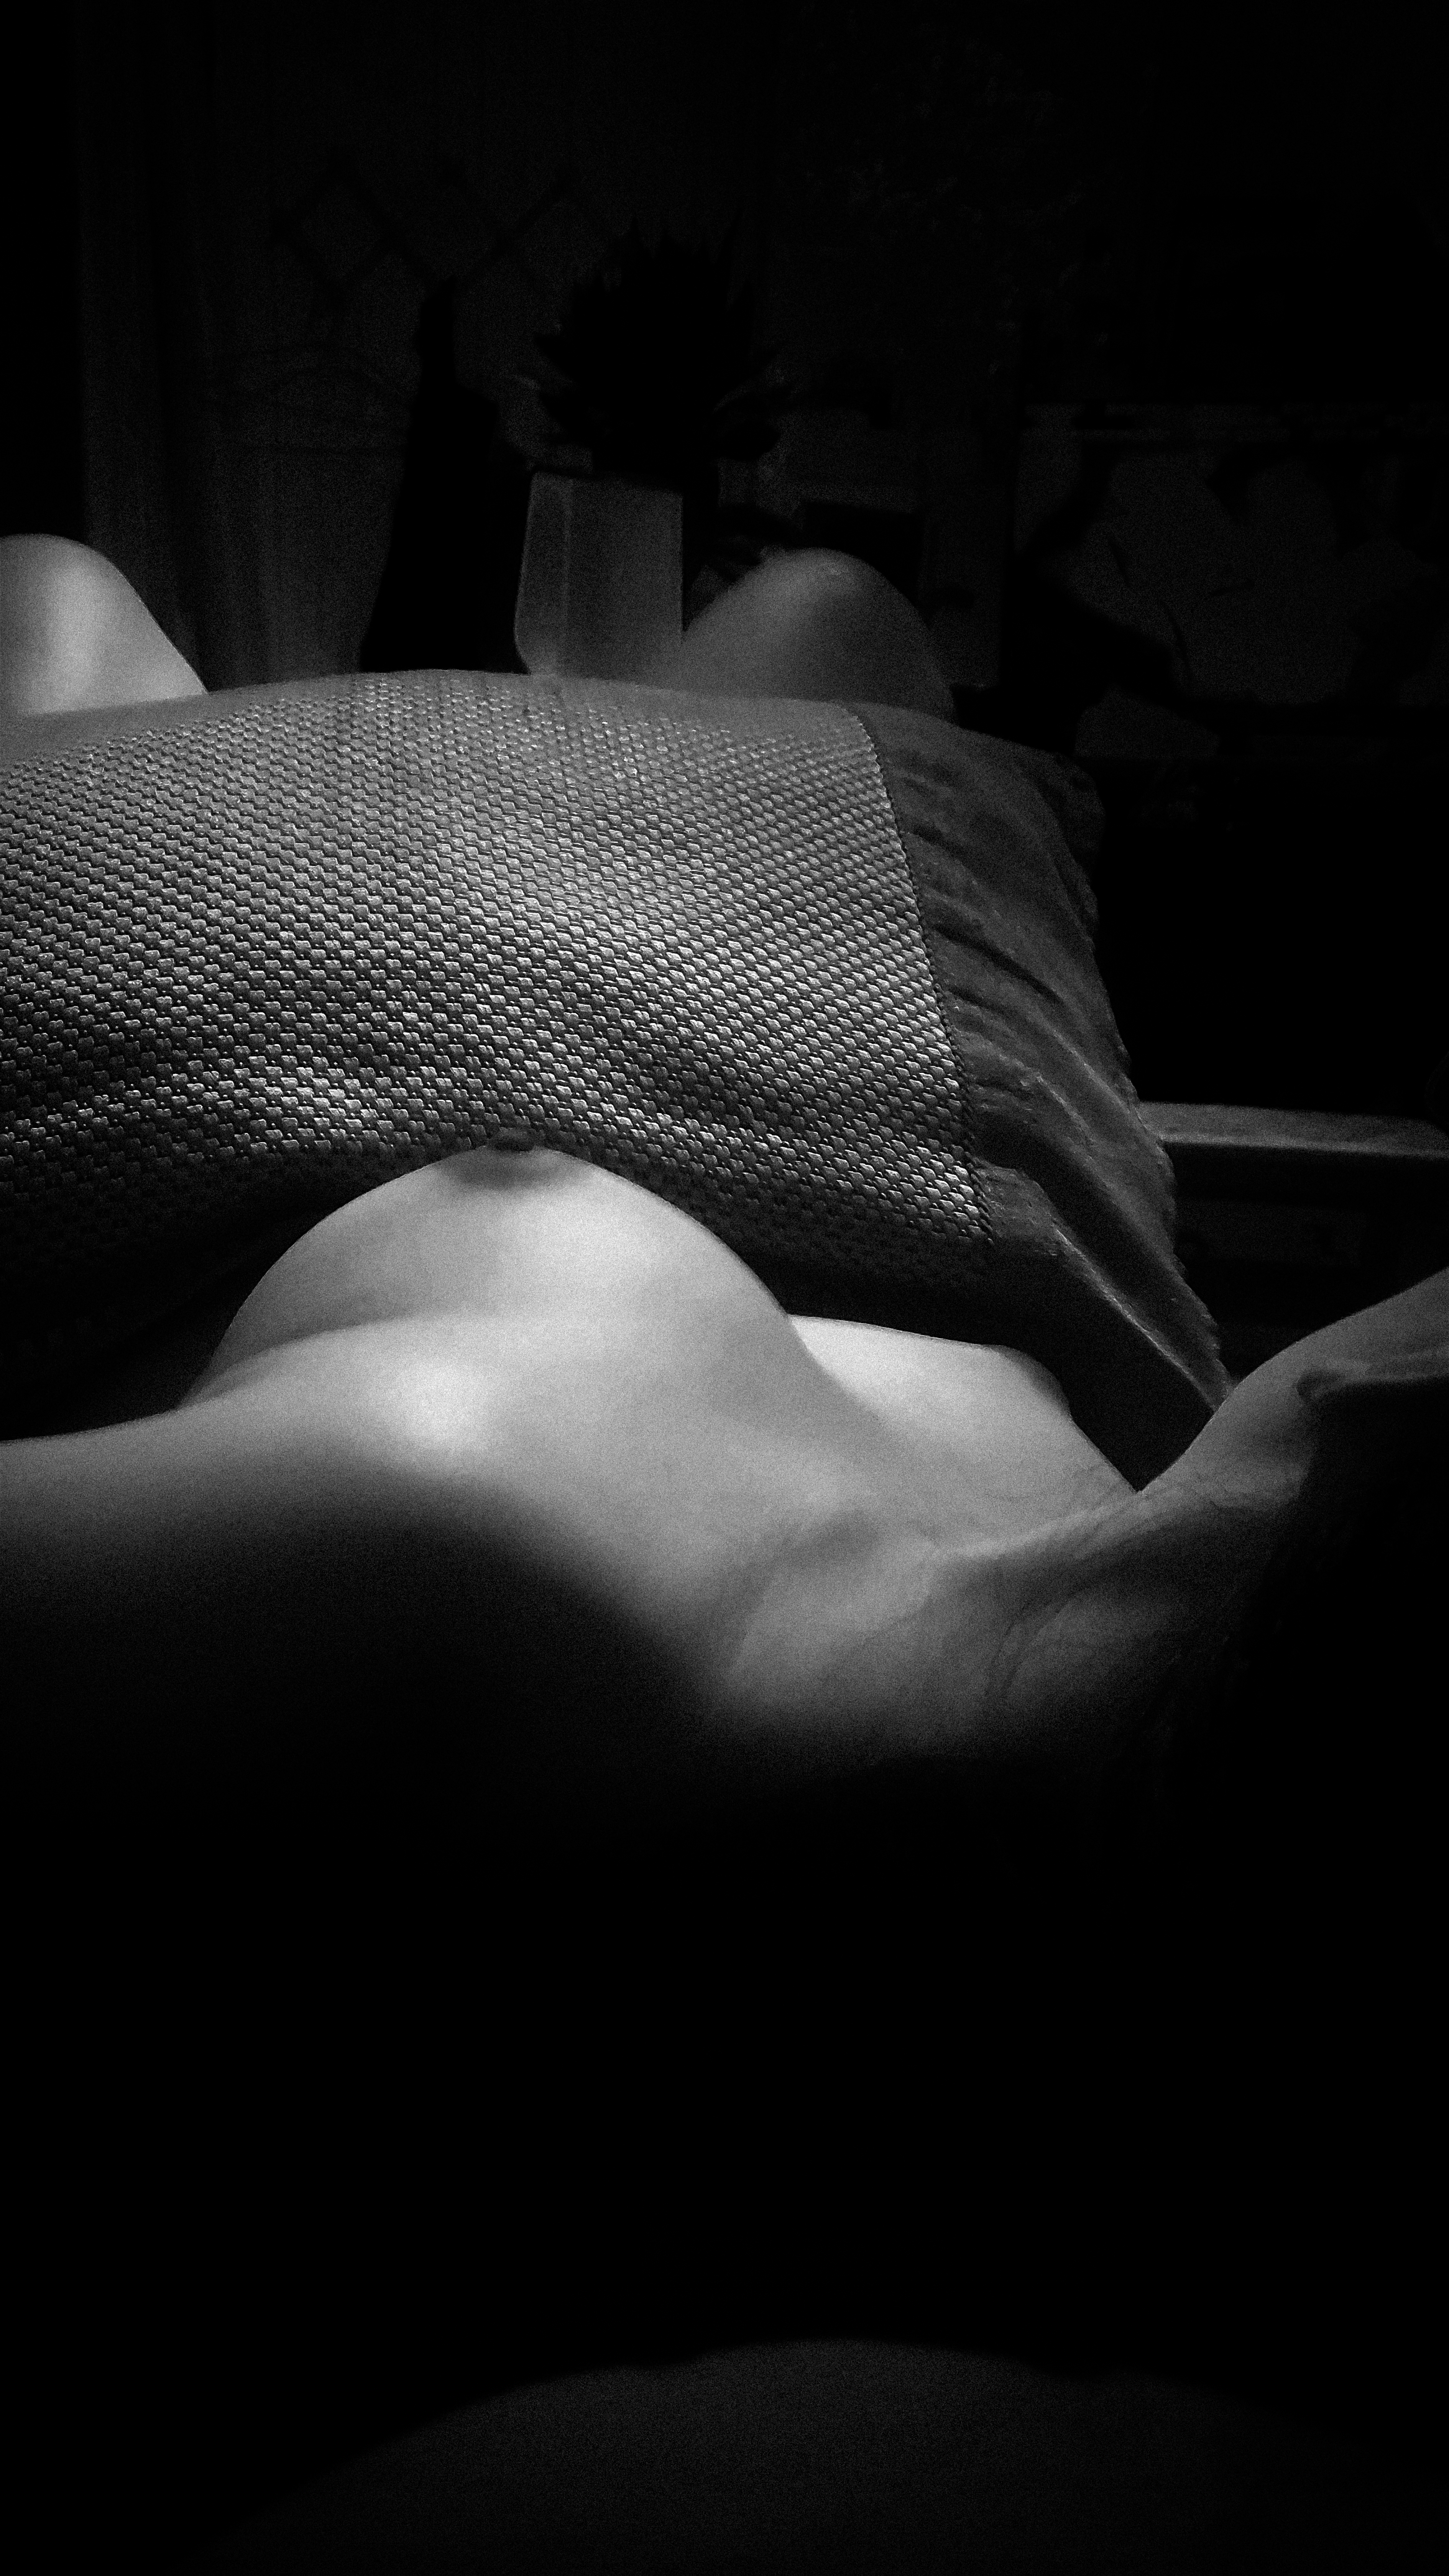
hand, asia, girl, woman, sexy, body art, breast, nipple, photography, female, leg model, finger, nature, human body, black hair, leg sexy, nude, body, femininity, emotion, charm, lewdness, abdomen, taking photos, art model, monochrome photography, white, black, black and white, monochrome, thigh, muscle, darkness, flesh, undergarment, shadow, hip, stomach